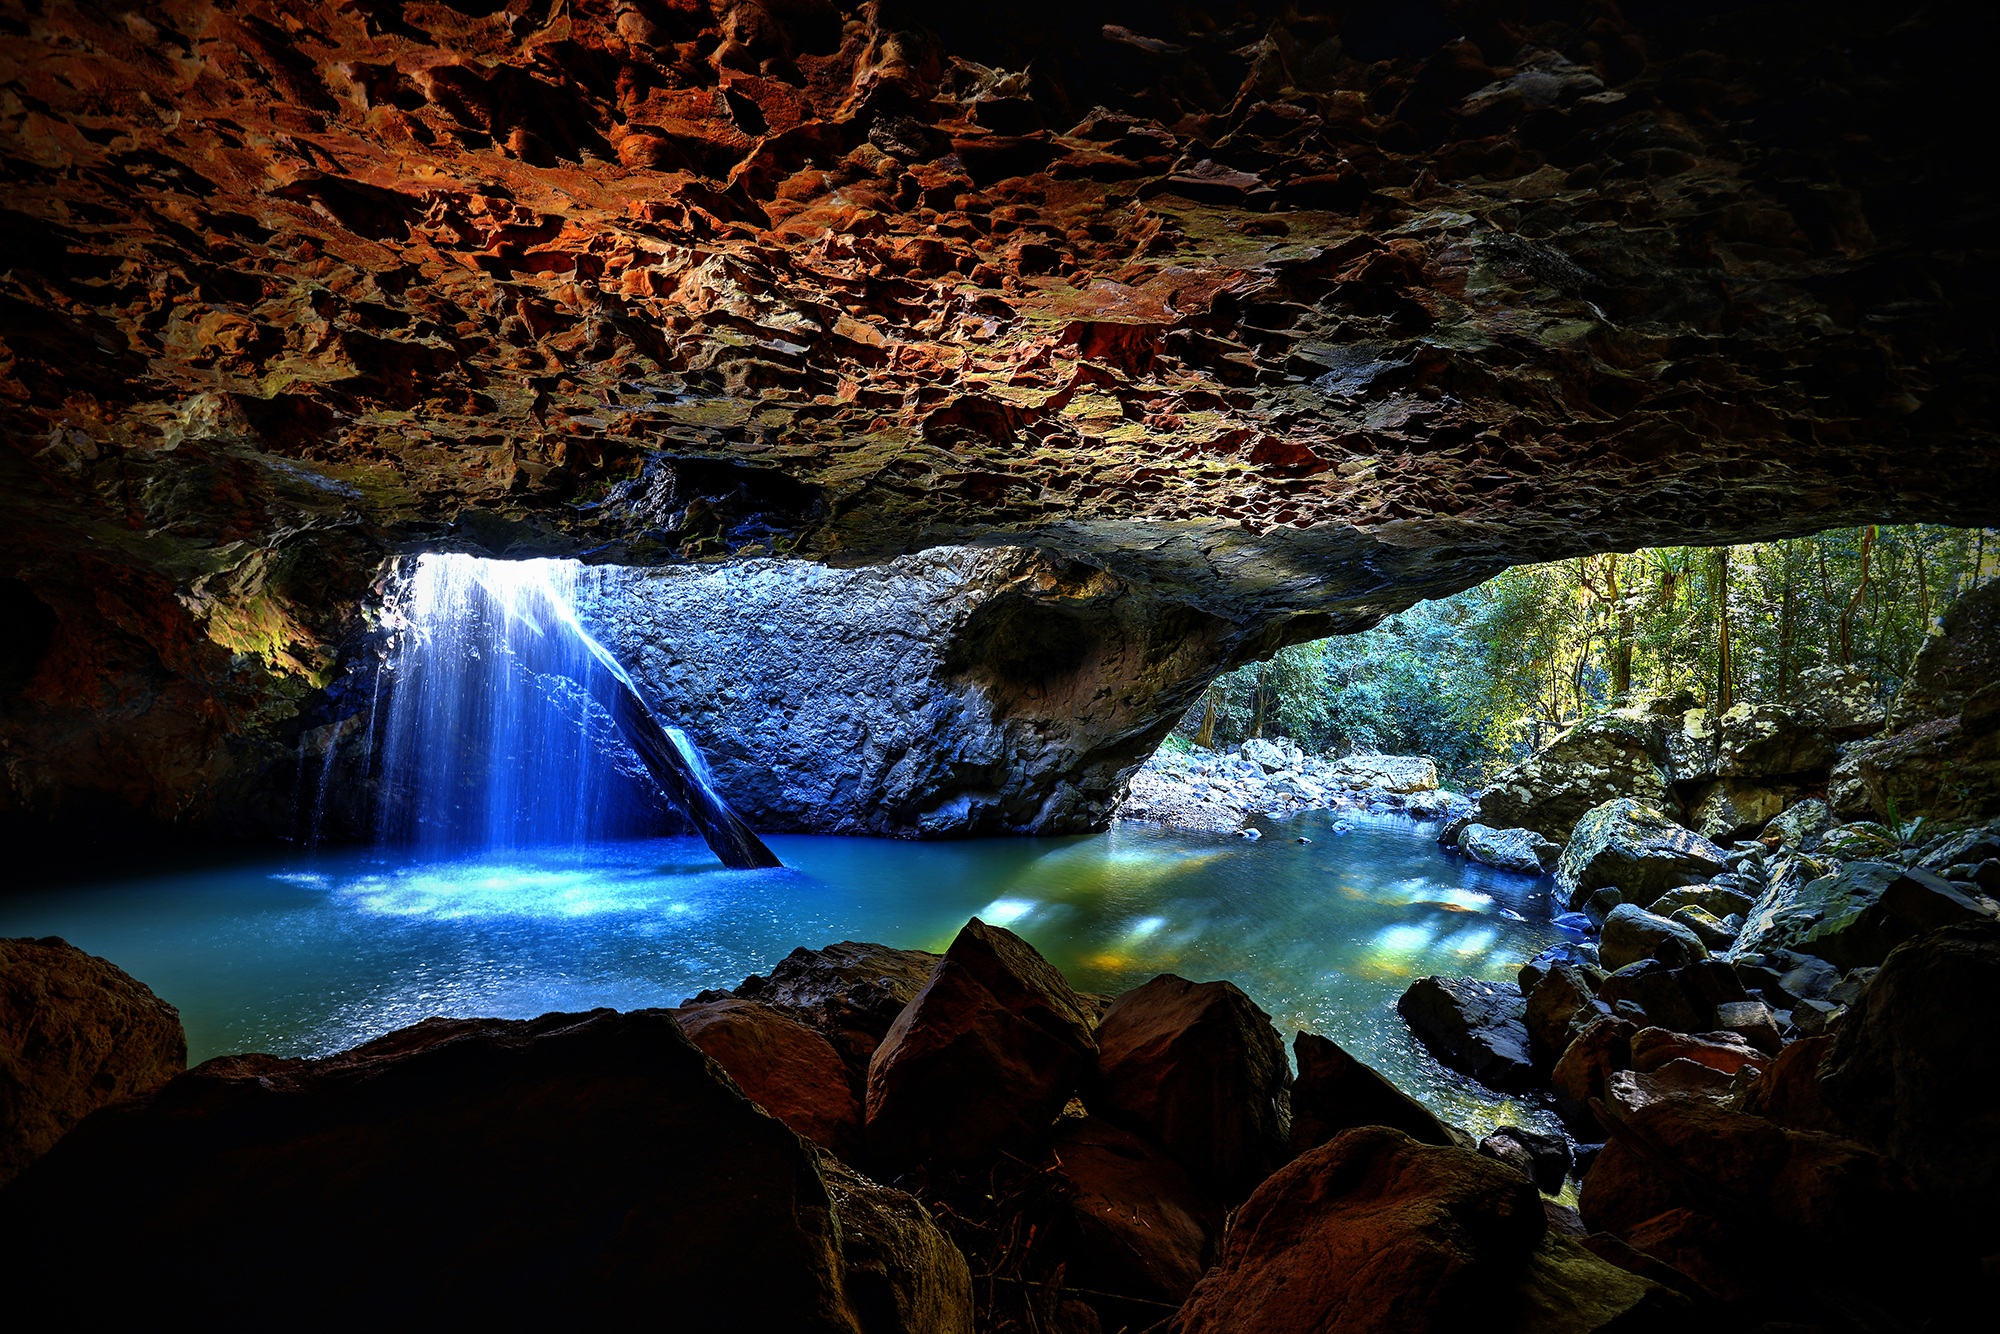
rock, waterfall, night, formation, cave, reflection, darkness, water feature, brisbane, landform, sea cave, geographical feature